Anne-Sophie Mutter

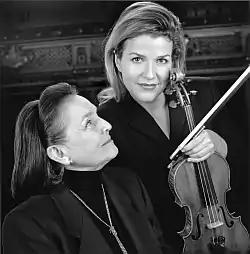
Anne-Sophie Mutter with Aida Stucki

Mutter's playing began to receive attention and she stopped attending school to devote herself full-time to music. Conductor Herbert von Karajan arranged for her to play with the Berlin Philharmonic. Only 13 years old at the time, she made her public debut on stage in 1976 at the Lucerne Festival, where she played Mozart's Violin Concerto No. 4 in D major. In 1977, she performed at the Salzburg Whitsun Festival and with the English Chamber Orchestra conducted by Daniel Barenboim. Critics praised the level of maturity in Mutter's performance, with one reviewer of "Die Welt" writing, ""She played it ravishingly, and above all, she did not play it at all like a child prodigy. Her technique is fully mature."